Ostend Company

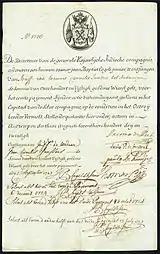
Share in the Ostend Company, issued 2 September 1723

Between 1724 and 1732, 21 company vessels were sent out, mainly to Canton in China and to Bengal. Thanks to the rise in tea prices, high profits were made in the China trade. Between 1719 and 1728, the Ostend Company transported 7 million pounds of tea from China (roughly half of the total amount brought to Western Europe), which would be about the same as British East India Company during the same period.